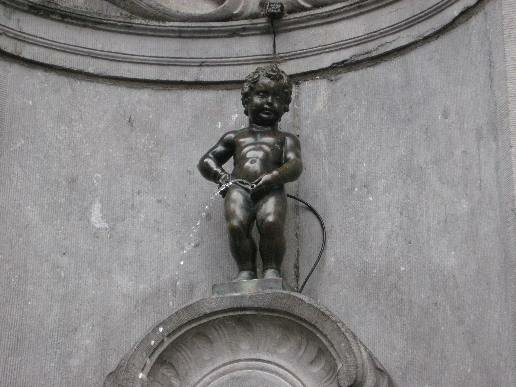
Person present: No